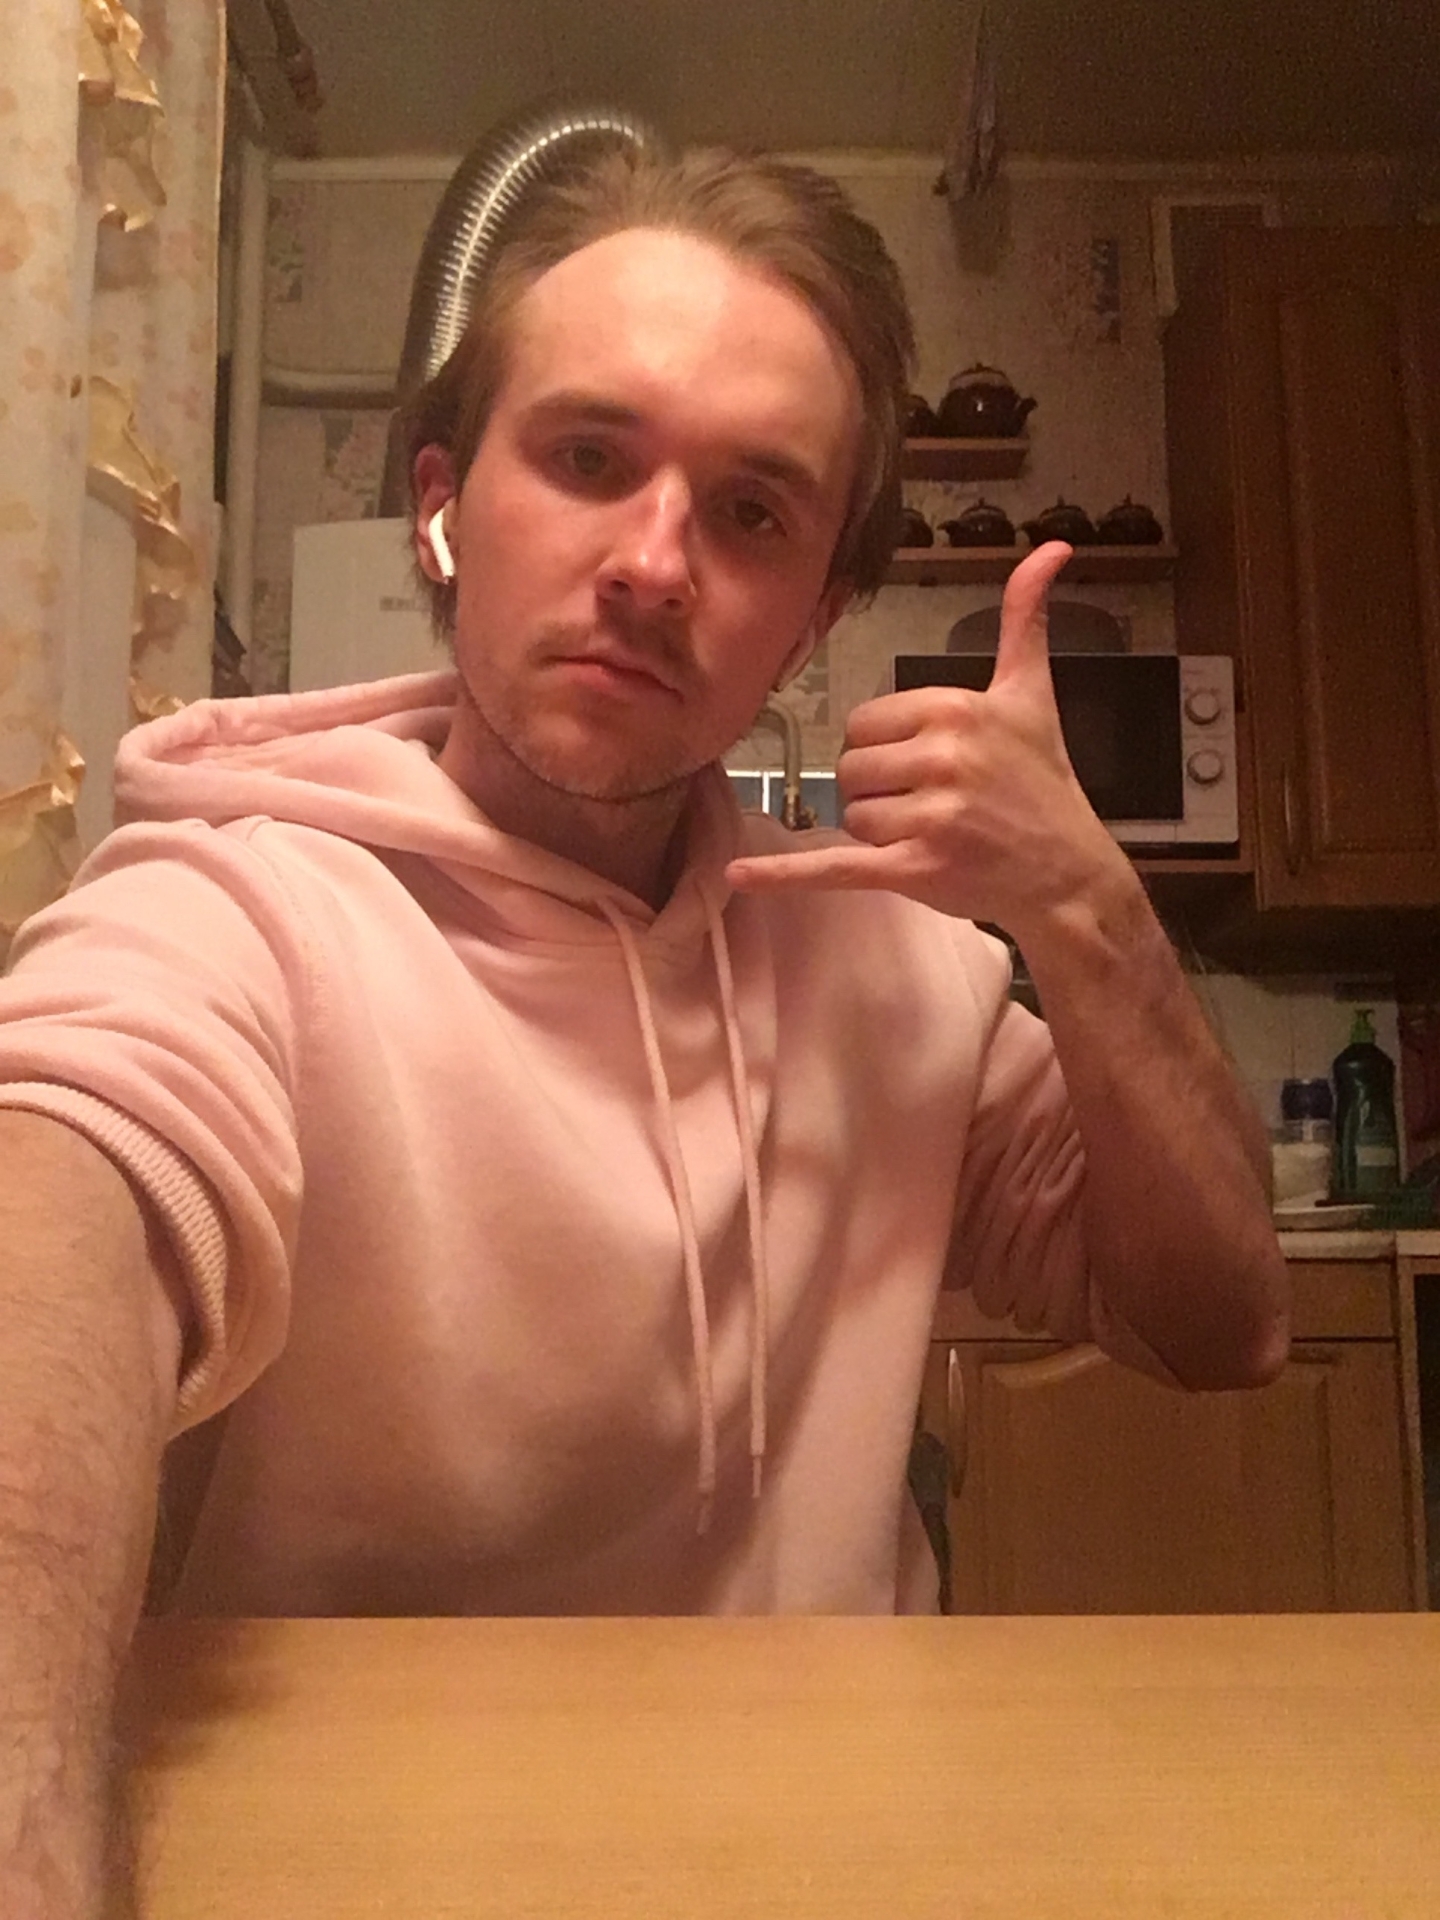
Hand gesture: call